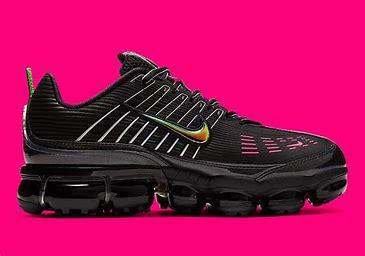
Brand: Nike
Model: Air Vapormax 360